A Climate for Killing

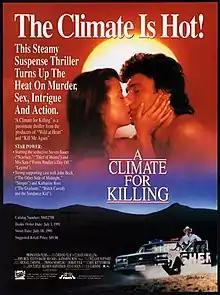
Official Poster

A Climate for Killing (also known as A Row of Crows) is a 1991 American thriller-drama film written and directed by J. S. Cardone and starring John Beck, Katharine Ross, Steven Bauer and Mia Sara.